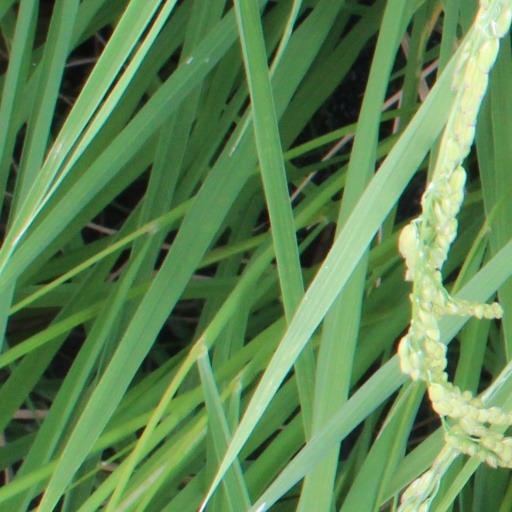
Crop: rice